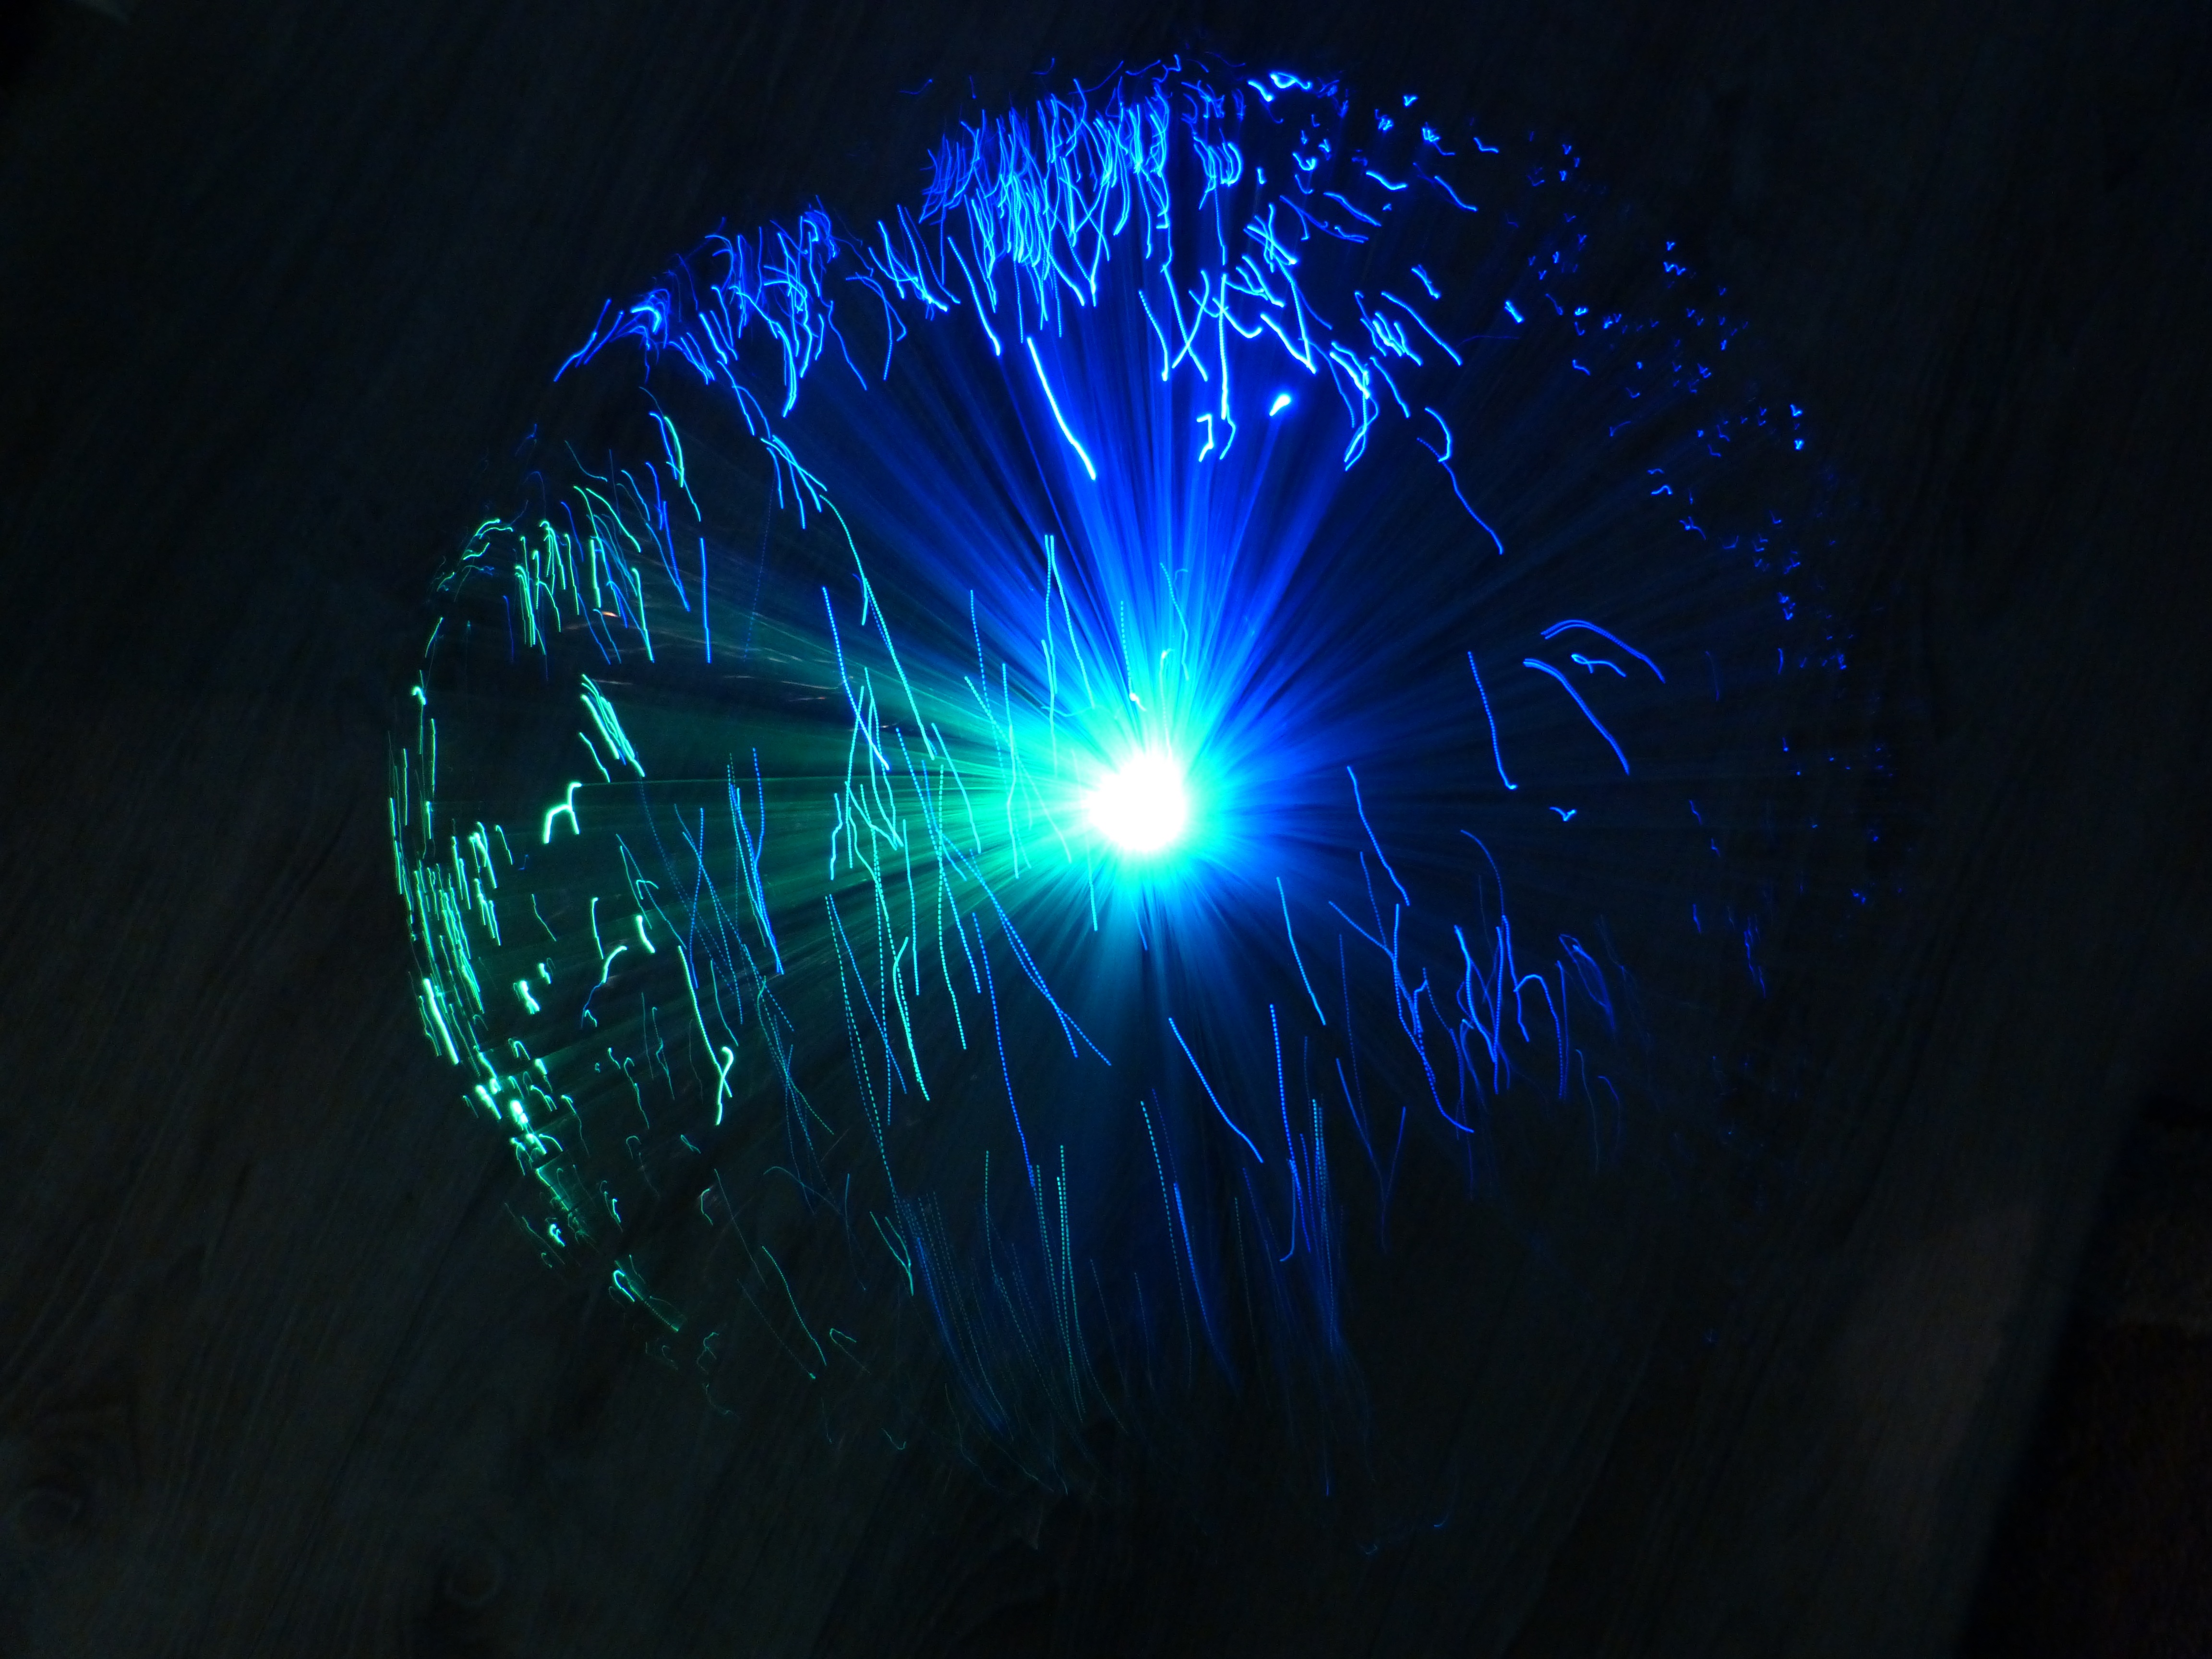
light, darkness, blue, lamp, movement, lighting, long exposure, circle, lights, ball, ufo, macro photography, long time lighting, ufolampe, color green